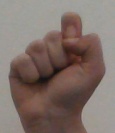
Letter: fa